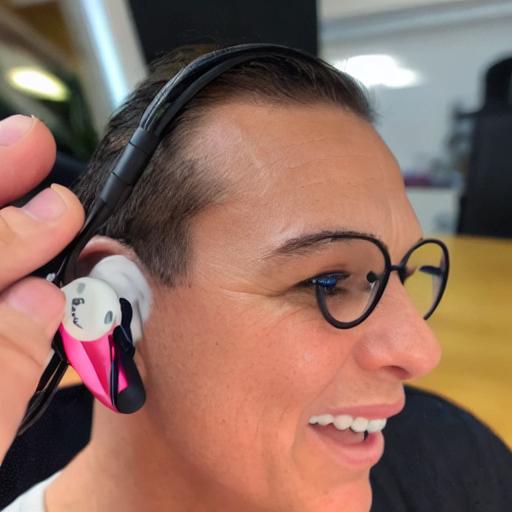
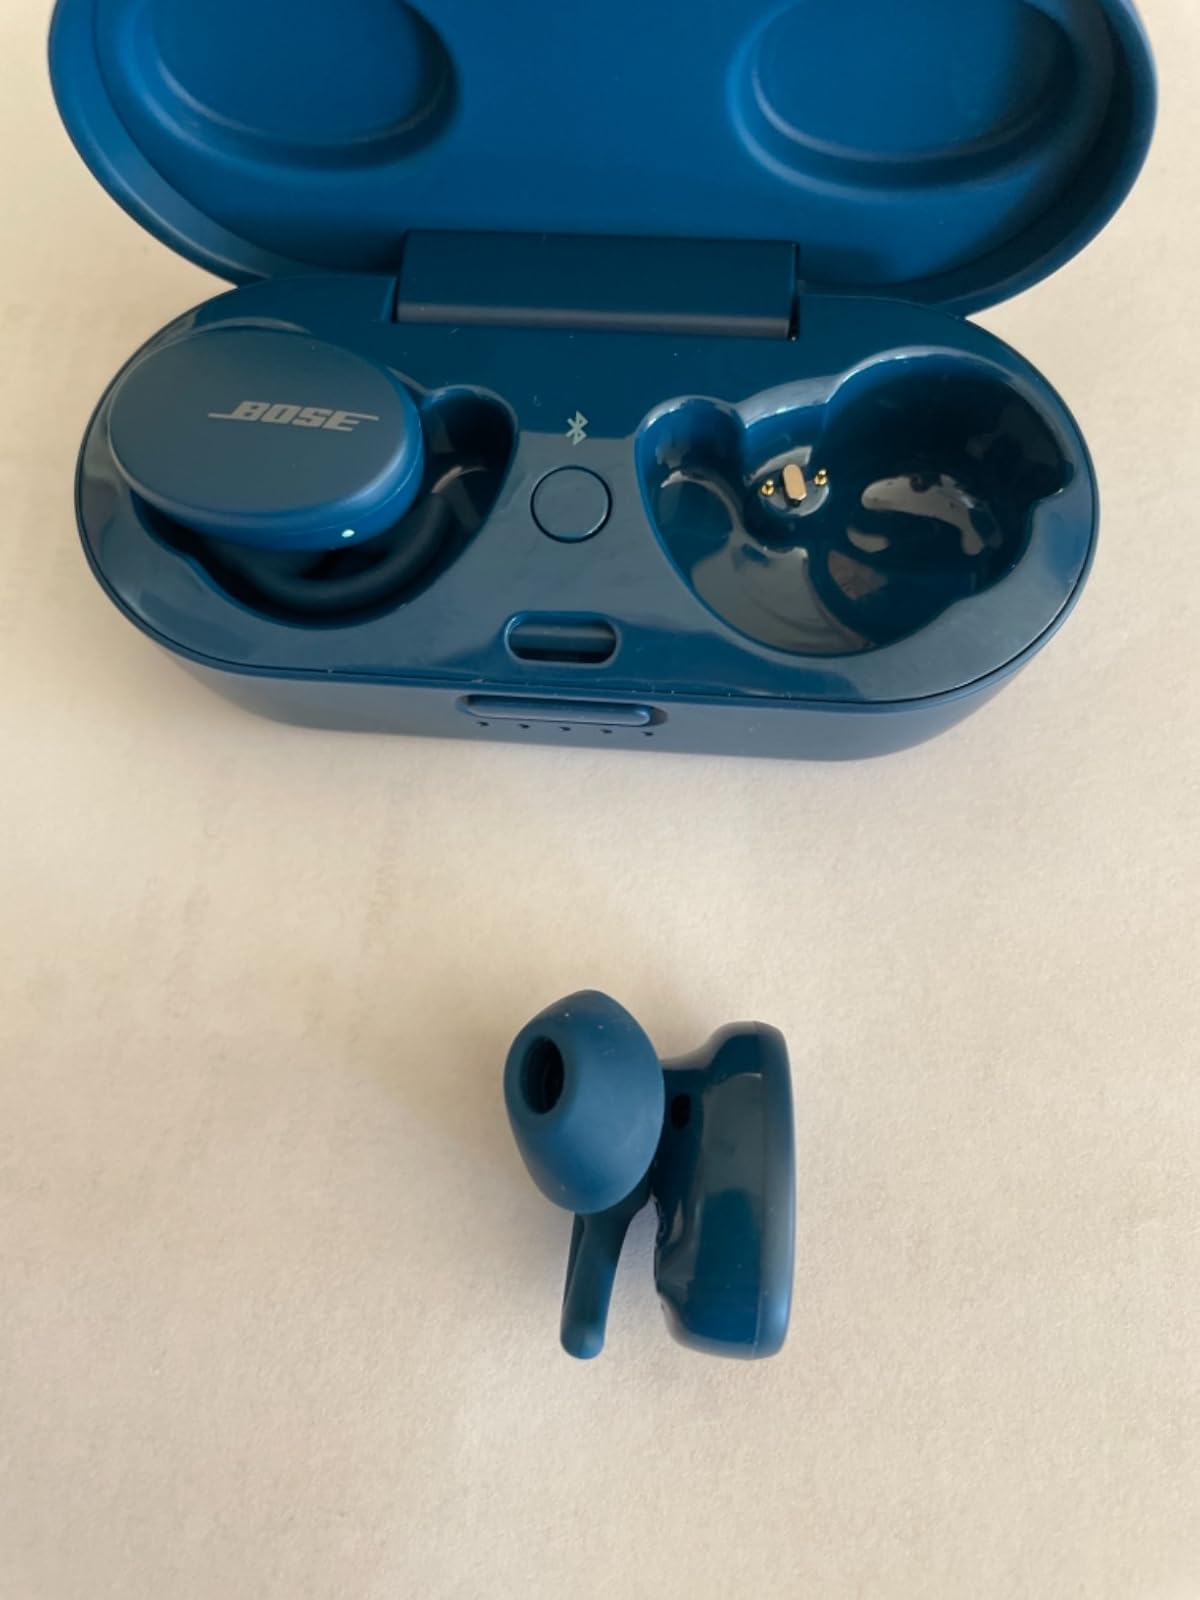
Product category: earbuds
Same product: no